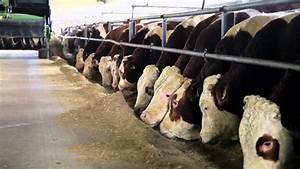
Label: mucca